Zamindars of Bengal

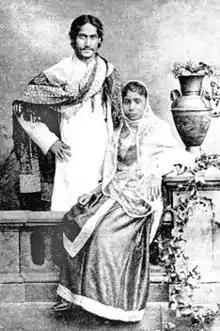
Rabindranath Tagore and his wife in 1883

During the 14th century, the Hindu zamindar Raja Ganesha overthrew the Ilyas Shahi dynasty and placed his son on the throne. In Richard Eaton's "The Rise of Islam and the Bengal Frontier", there is mention of Khan Jahan Ali as the zamindar of Bagerhat. According to records collected in 1870, Khan Jahan Ali settled in the area "to reclaim and cultivate the lands in the Sundarbans, which were at that time waste and covered with forest. He obtained from the emperor, or from the king of Gaur, a jaghir [revenue assignment] of these lands, and in accordance with it established himself on them. The tradition of his cutcherry site [court] in both places corresponds with this view of his position, and the fact of his undertaking such large works—works which involve the necessity of supporting quite an army of laborers—also points to his position as receiver of the rents, or chief of the cultivation of the soil.…After he had lived a long time as a great zamindar, he withdrew himself from worldly affairs and dwelt as a faqir".